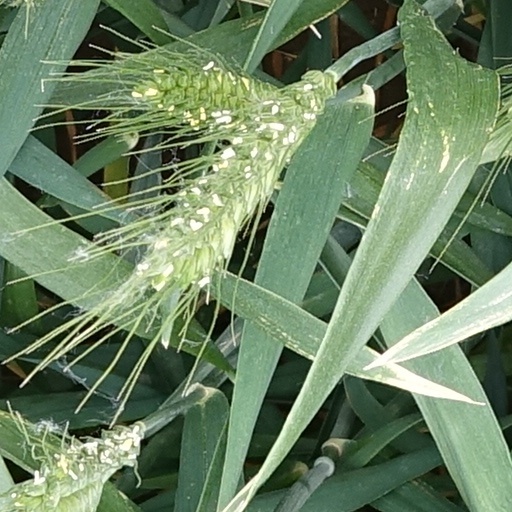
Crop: wheat